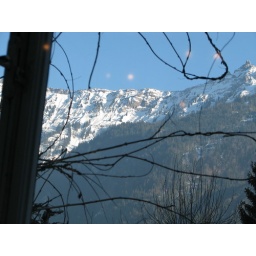
reading my book in the main area looking out the window